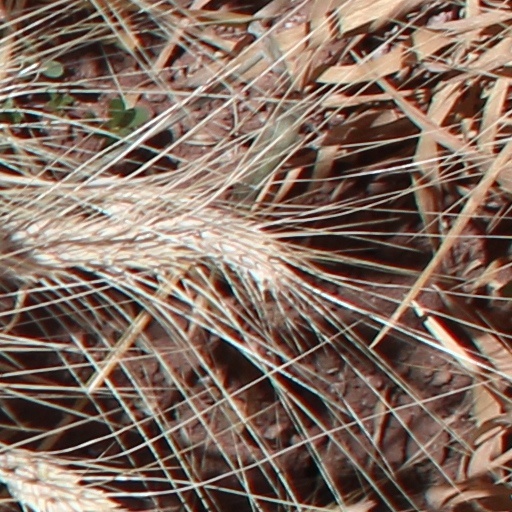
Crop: wheat